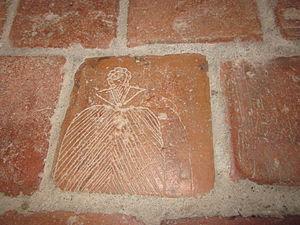
Abbaye d'Acey
L'abbaye Notre-Dame d'Acey, fondée en 1136, est une abbaye cistercienne située dans la vallée de l'Ognon, sur la commune de Vitreux, au nord du département du Jura, en Franche-Comté, à la limite de la Haute-Saône et du Doubs, entre Dole et Besançon. Elle est actuellement habitée par des moines cisterciens-trappistes, c'est le seul monastère cistercien encore occupé par une communauté monastique en Franche-Comté.